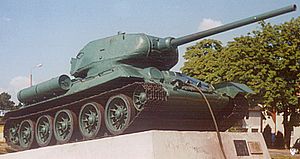
T-34
T-34/85 i Wejherowo som mindesmærke for krigen.
T-34 er typebetegnelsen på den mest kendte sovjetiske kampvogn fra 2. verdenskrig. T-34 blev produceret på lokomotivfabrikken Komiterna i Harkov samt diverse satellitfabrikker. T-34 var ideel til masseproduktion, idet den var forholdsvis simpel at producere pga. størrelse og teknologiniveau. Derfor er det heller ikke underligt, at T-34 var den mest producerede kampvogn under den anden verdenskrig. I alt menes der at være blevet produceret omkring 85.000 T-34, hvilket også gør den til den anden mest producerede kampvogn nogensinde - kun overgået af den senere serie af sovjetiske kampvogn T-54/55.